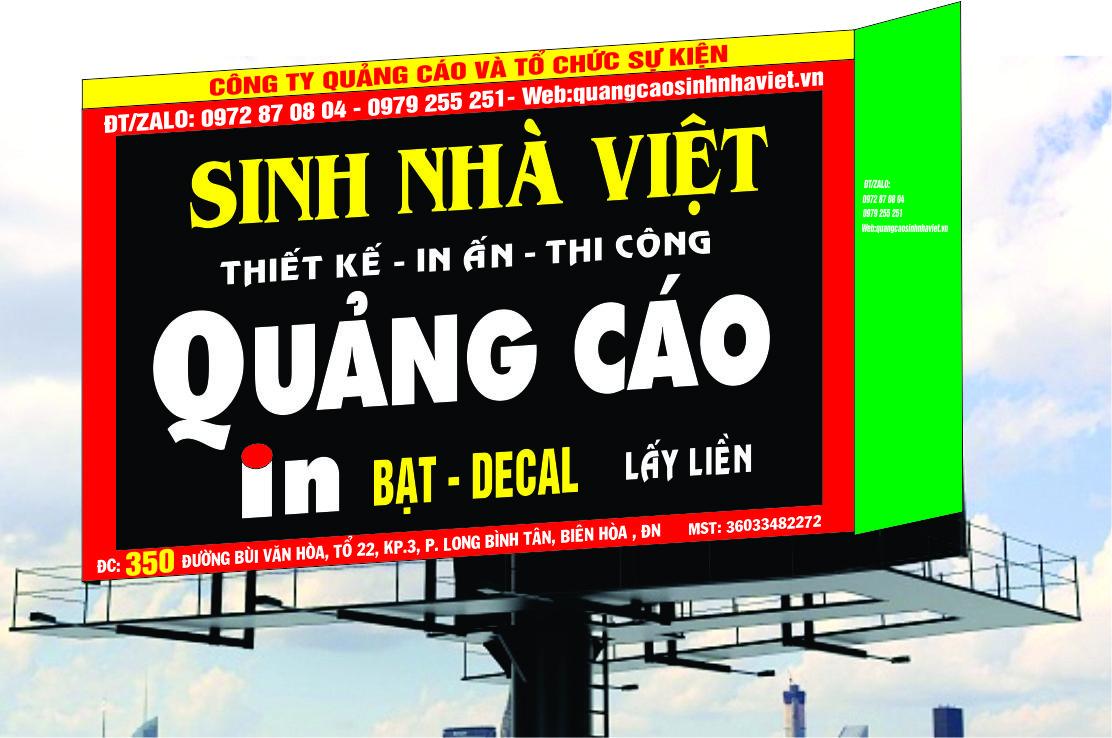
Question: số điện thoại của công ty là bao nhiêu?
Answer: số điện thoại của công ty là 0972870804 hoặc 0979255251